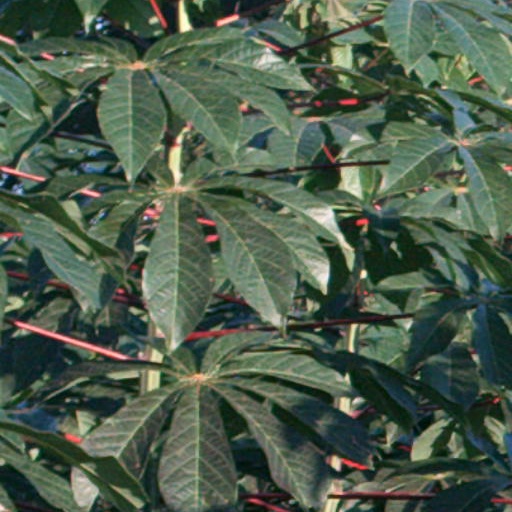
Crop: cassava